Olynthus

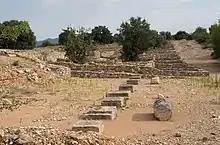
Bouleuterion of ancient Olynthus

Olynthus ( "Olynthos") is an ancient city in present-day Chalcidice, Greece. It was built mostly on two flat-topped hills 30–40m in height, in a fertile plain at the head of the Gulf of Torone, near the neck of the peninsula of Pallene, about 2.5 kilometers from the sea, and about 60 "stadia" (c. 9–10 kilometers) from Poteidaea.